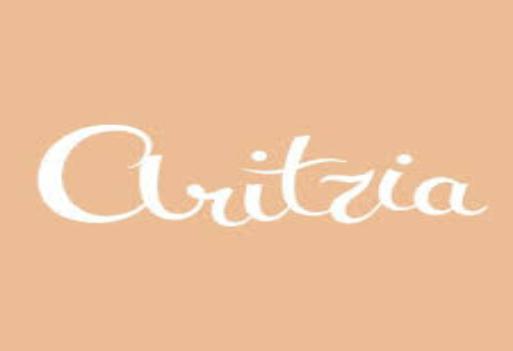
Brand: Aritzia
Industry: Clothes